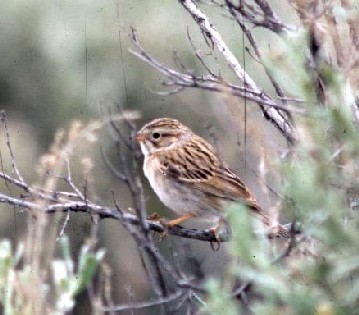
the small brown bird has an orange beak and a white belly.
the bird has a black eyering and a white breast and belly.
a small brown and tan bird with speckled wings and a short bill.
a small bird with a small bill and brown feathers.
the small brown bird has a beige breast and belly and a small pointed beak
this small brown bird has a light gray breast and belly and its wings have dark brown stripes.
a small brown bird with a mottled back and pale belly, a dark stripe though the eye, and another dark stripe below the eye, with a cheek patch between the stripes.
a small brown bird with a white breast and a tiny pointed beak.
a small bird with orange feet, white belly, and mottled brown and white wings, back, and crown has a short, pointed beak.
this bird has a brown and black back, with orange feet.
Species: Brewer Sparrow